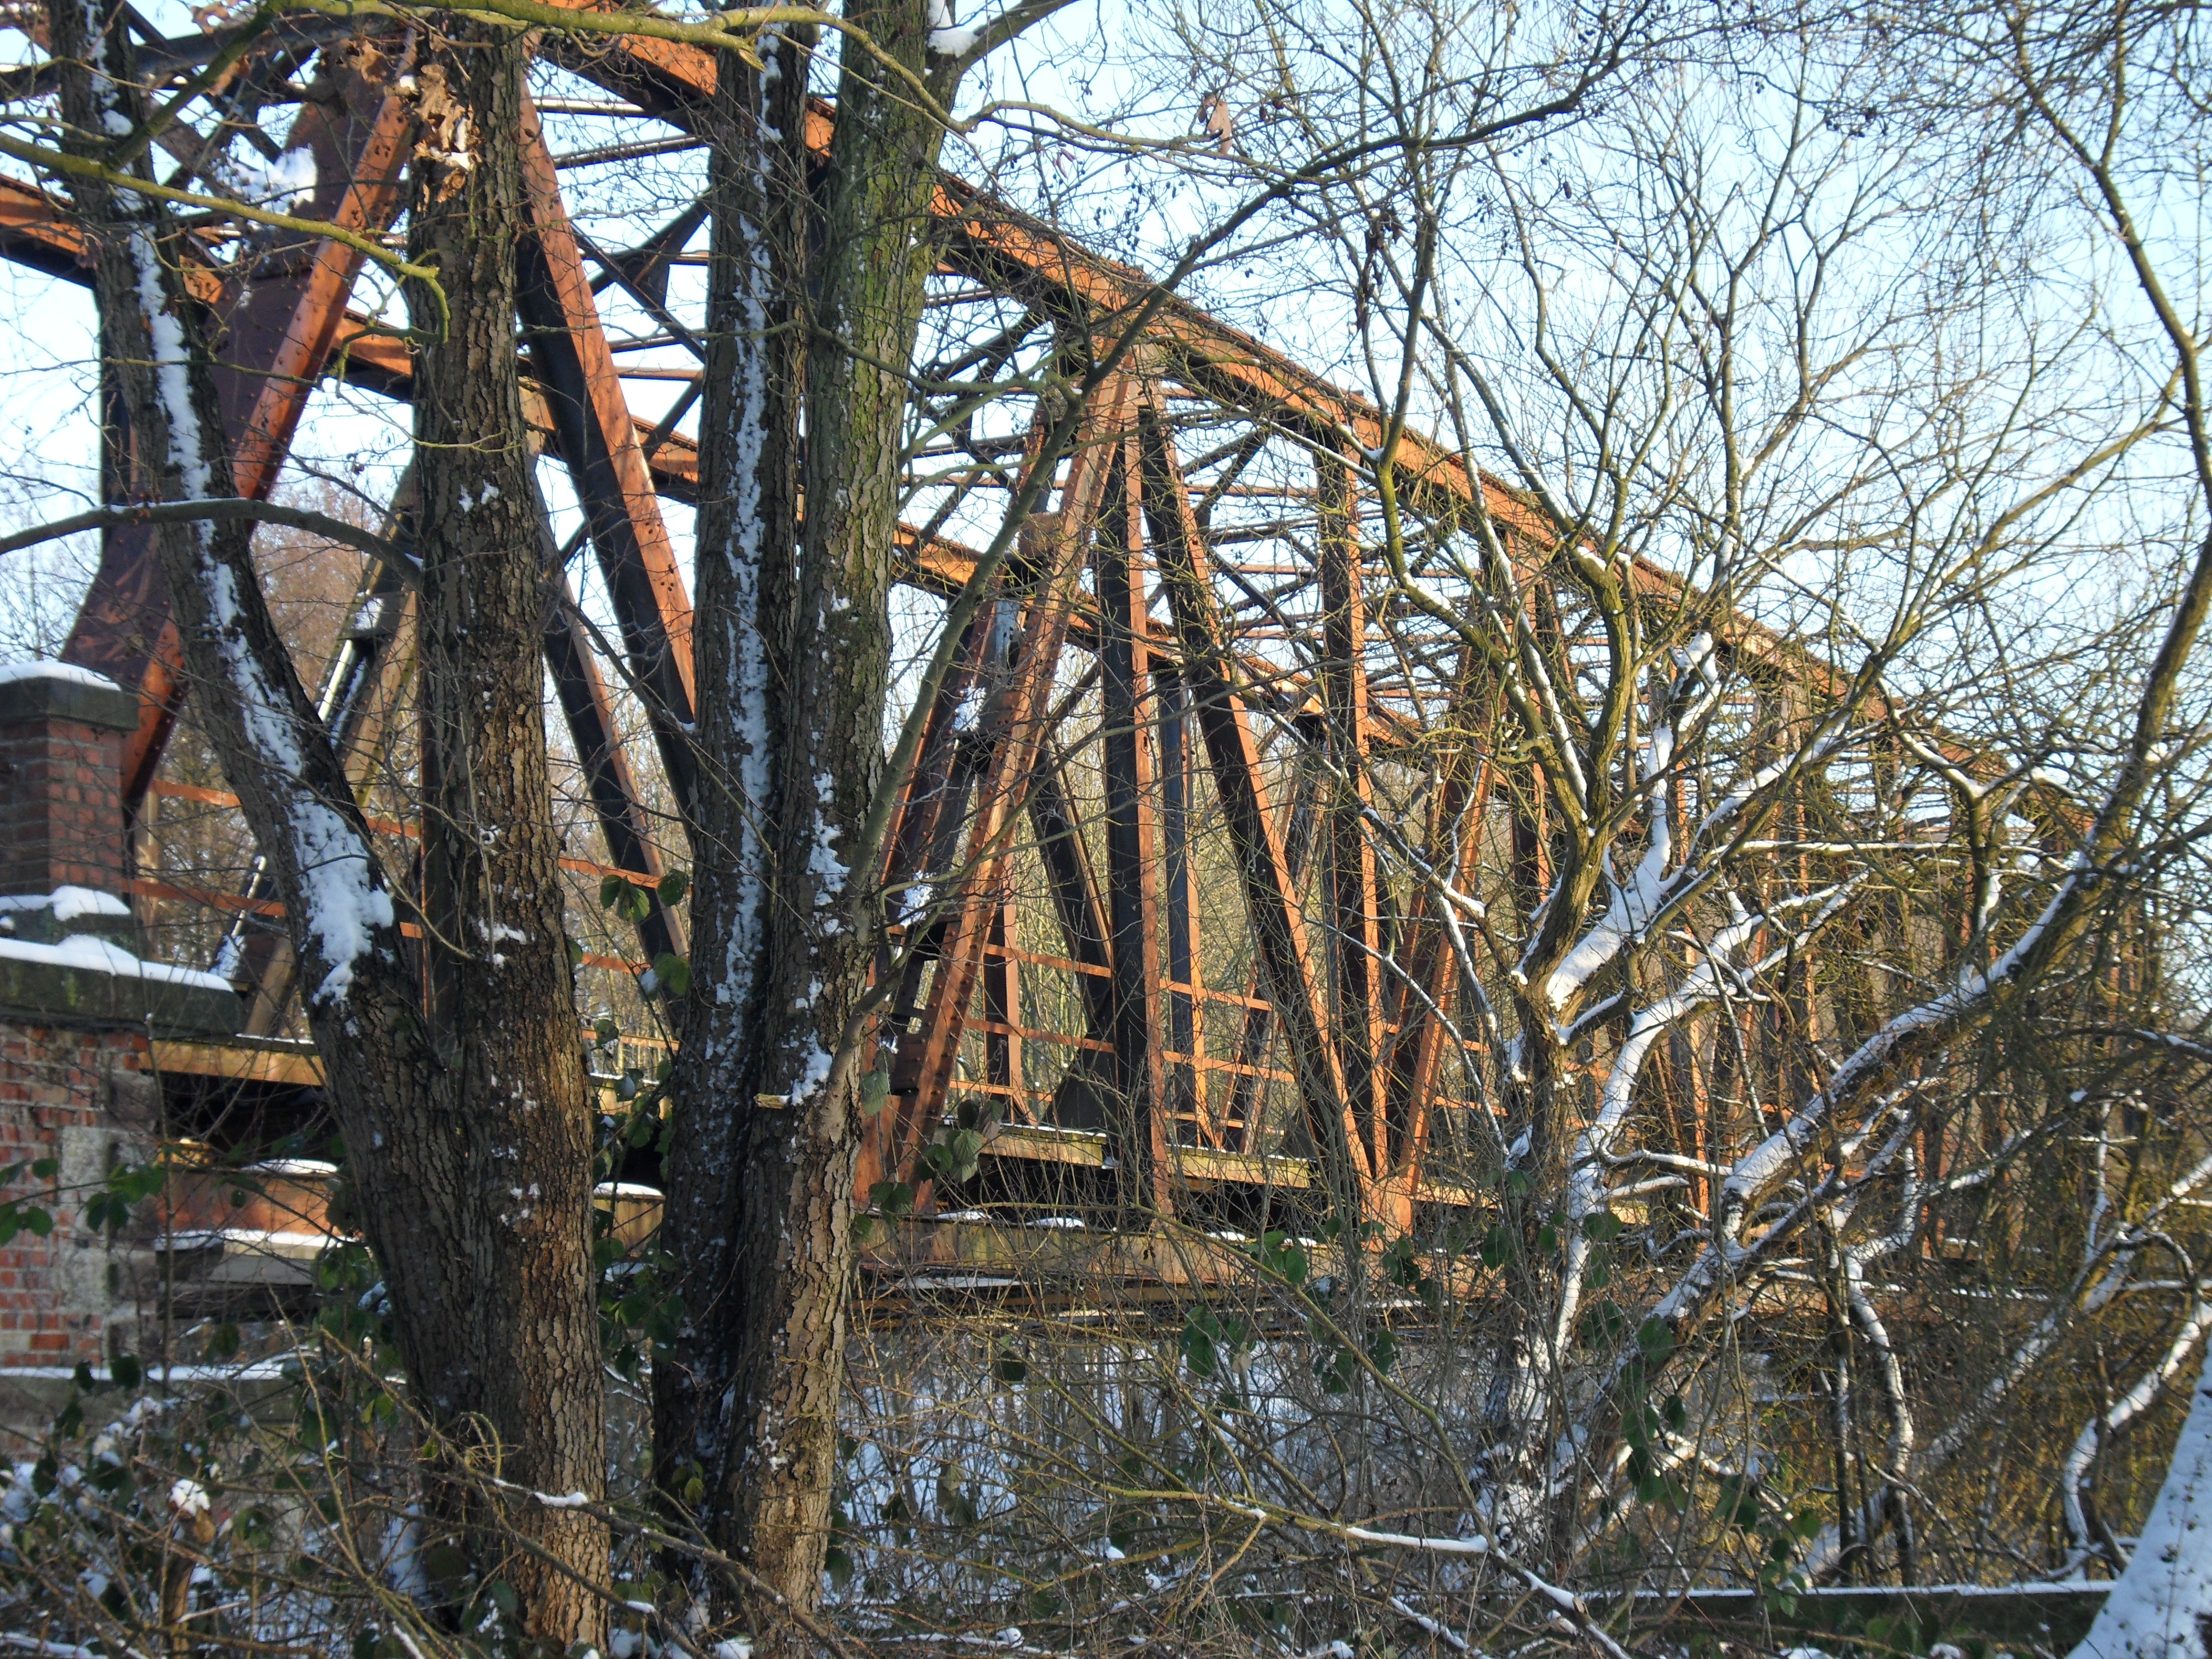
tree, forest, branch, snow, winter, architecture, plant, wood, railway, bridge, season, woodland, habitat, stainless, old bridge, metal frame, natural environment, woody plant